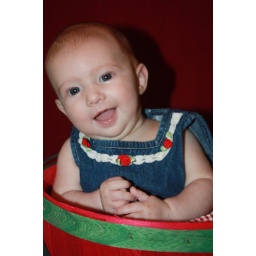
Elaine in a apple basket